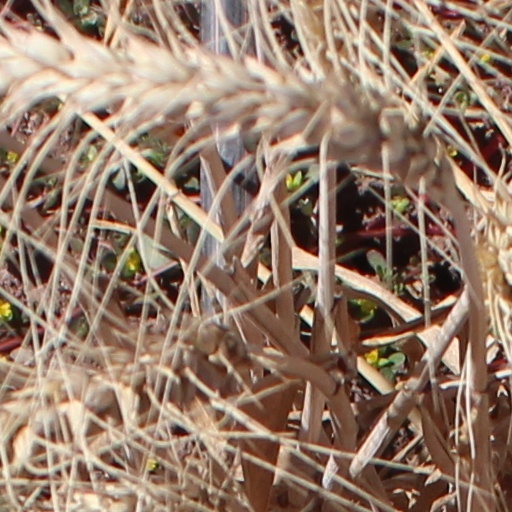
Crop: wheat